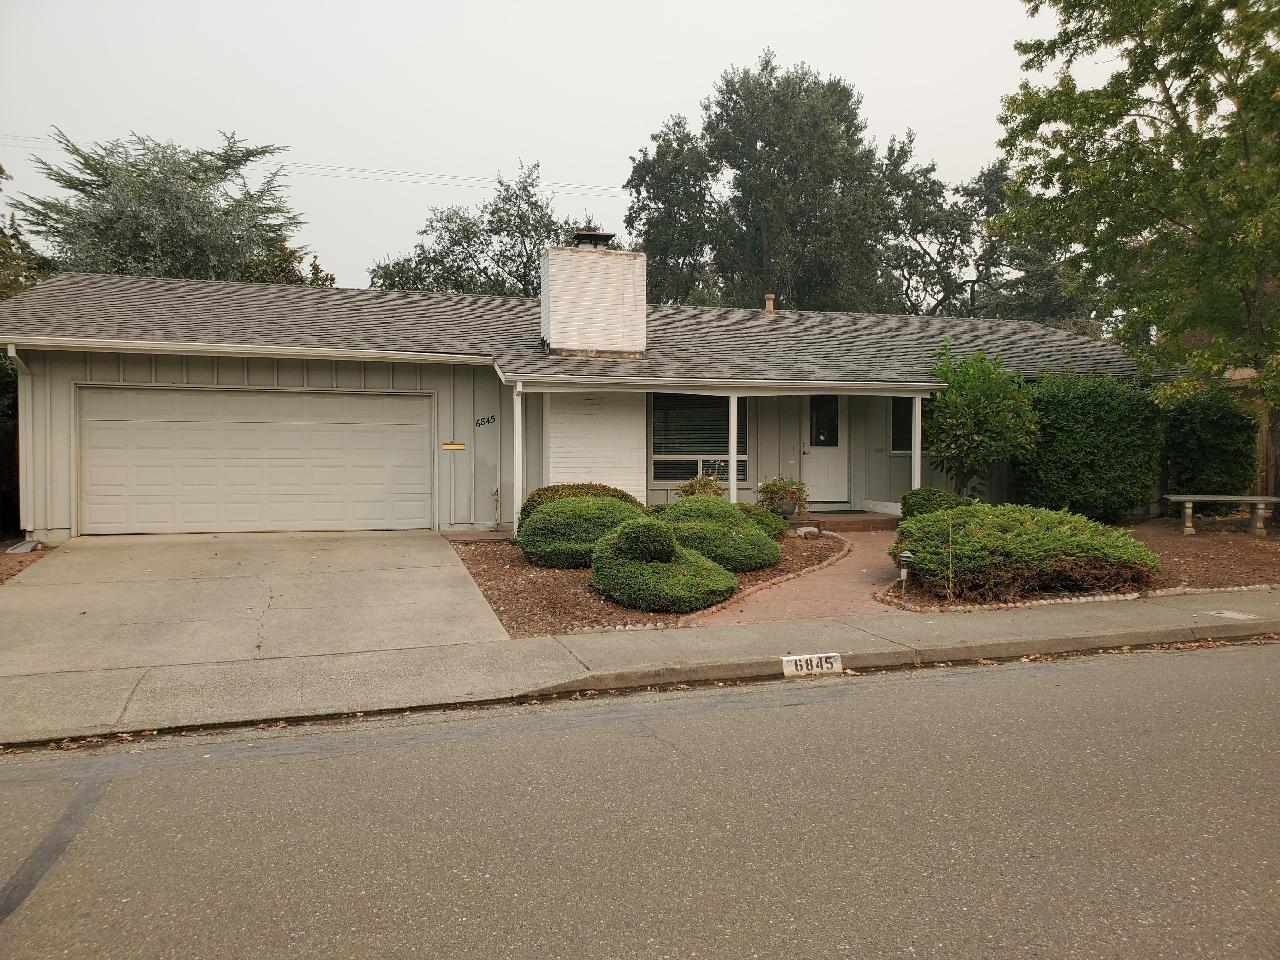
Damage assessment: no_damage